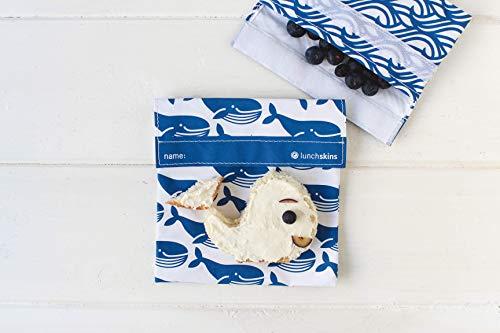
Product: Lunchskins Reusable 2 Piece Food Storage Bag Set, 1 Sandwich Bag + 1 Snack Bag, Blue Whale
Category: Home & Kitchen | Kitchen & Dining | Storage & Organization | Travel & To-Go Food Containers | Lunch Bags
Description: Set includes 1 Large and 1 Small reusable food bag.
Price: $10.99